HMS Foudroyant (1798)

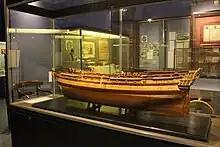
A model of "Foudroyant" in Monmouth Museum

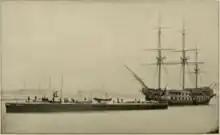
"Foudroyant" seen next to the Argentine torpedo boat destroyer "Santa Fe" - circa 1897

"Foudroyant" was first commissioned on 25 May 1798, under the command of Captain Thomas Byard. On 12 October "Foudroyant" was with the squadron under Captain Sir John Borlase Warren in engaged a French squadron under Commodore Jean-Baptiste-François Bompart in the Battle of Tory Island. The British captured the French ship of the line "Hoche" and four of the eight French frigates. "Foudroyant" was only minimally engaged, though she did suffer nine men wounded, and went off in unsuccessful pursuit of the French frigates that had escaped. (Other British warships captured two of these frigates; two frigates and a schooner escaped completely). In 1847 The Admiralty awarded the Naval General Service Medal with clasp "12th October 1798" to all surviving claimants from the action.